Francisco Scaramanga

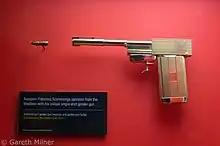
Scaramanga's Golden Gun

In Ian Fleming's novel, the Golden Gun was a long-barrelled, gold-plated, single-action Colt Peacemaker .45 calibre revolver that fired silver-jacketed bullets with a solid gold core and a cross-cut tip for additional wounding due to the dum-dum effect. However, in the film, it was a single-shot weapon that fired a custom-made dum-dum bullet made of 23-carat gold with traces of nickel, which Scaramanga carried on his belt buckle. The movie gun could be disassembled and its components disguised as a fountain pen (the barrel), a cigarette lighter (breech), cuff-link (trigger), and a cigarette case (the grip), all gold plated. Scaramanga also utilizes a gun similar to his novel counterpart's when he meets with Bond at his island. He uses it to shoot a champagne cork off the bottle, but insists that it was "merely a toy".